Eudyptula novaehollandiae

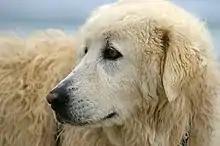
Maremma sheepdogs are used to protect Little penguin habitat in Victoria

Management strategies to mitigate the risk of domestic and feral dog and cats attack include establishing dog-free zones near penguin colonies and introducing regulations to ensure dogs to remain on leashes at all times in adjacent areas.